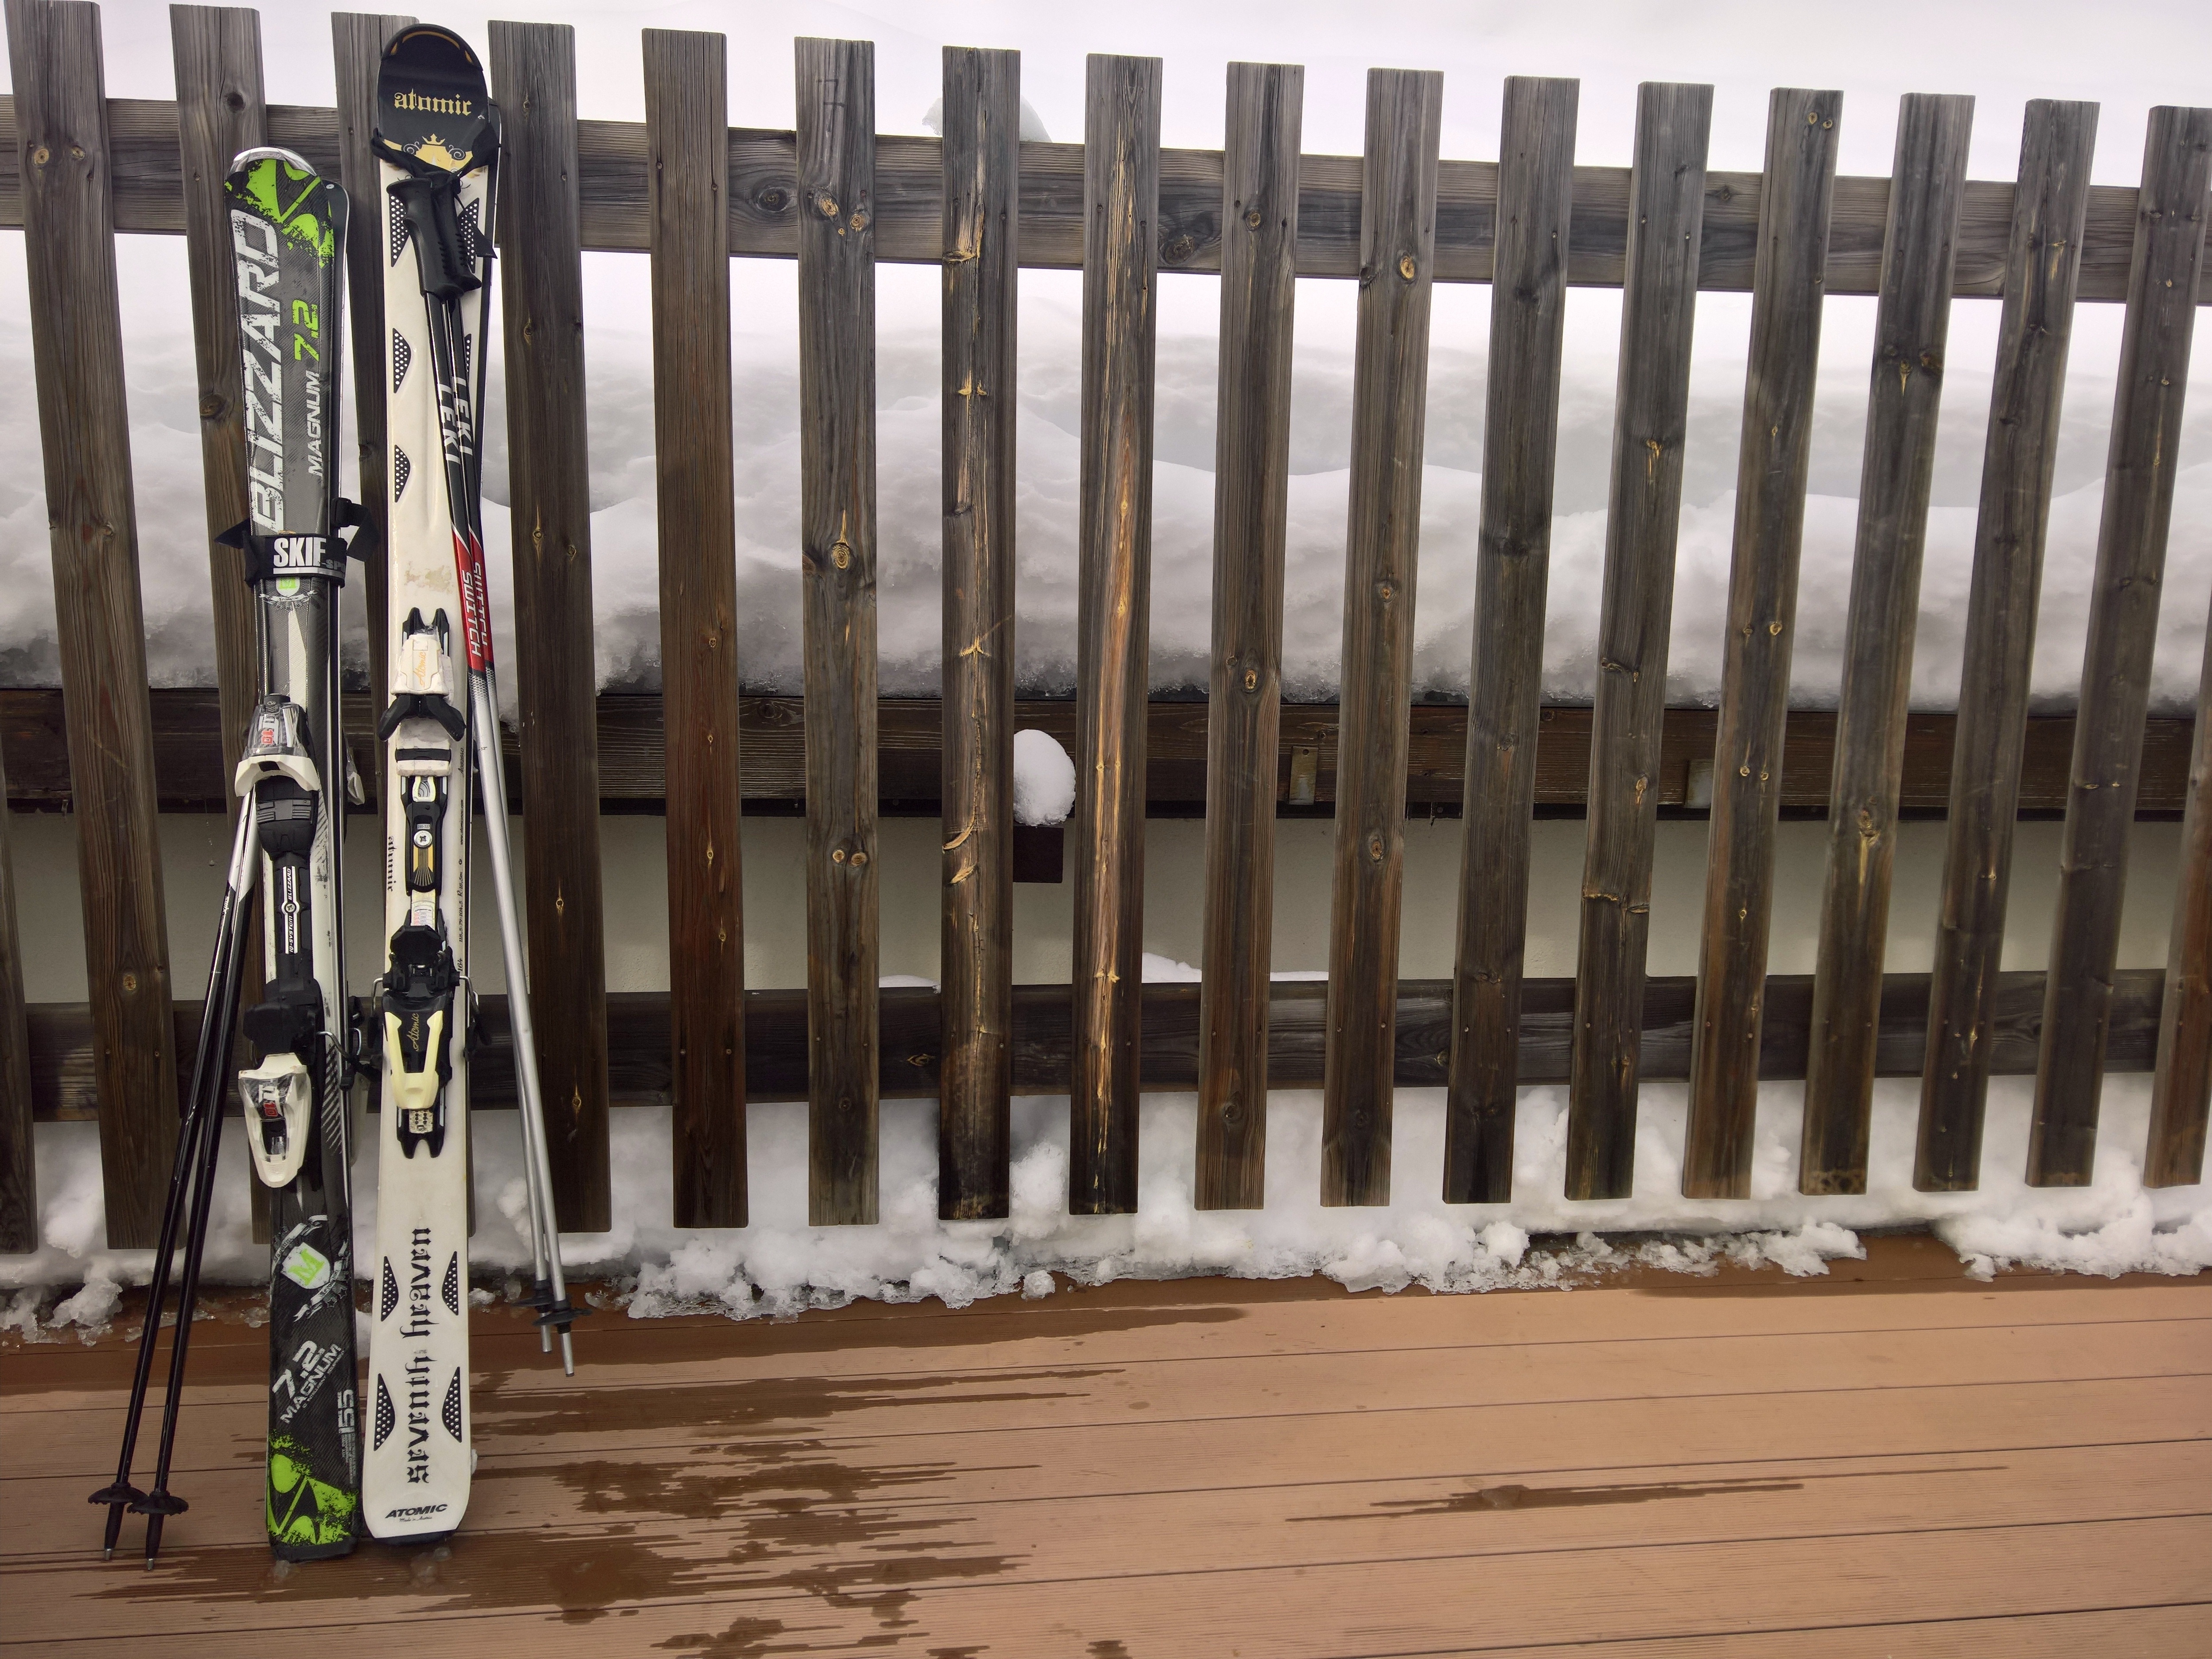
fence, wood, floor, couple, skiing, gate, picket fence, handrail, product, iron, baluster, outdoor structure